Bramall Lane

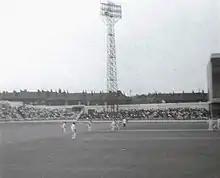
Cricket at Bramall Lane in 1965

Bramall Lane opened as a cricket ground in 1855, having been leased by Michael Ellison from the Duke of Norfolk at an annual rent of £70. The site was then away from the city's industrial area, and relatively free from smoke. It was built to host the matches of local cricket clubs and originally had six clubs playing there, one of whom was the Wednesday Cricket Club, which was founded in 1820 and turned out to be the direct forerunner of Sheffield Wednesday Football Club.